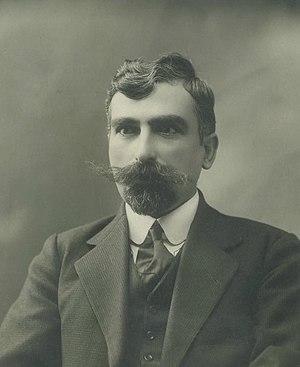
Aram Manoukian, connu aussi comme Aram de Van, est un politicien, révolutionnaire et général arménien. Organisateur du soulèvement de Van, il joua également un rôle majeur lors de la fondation de la République démocratique d'Arménie. Sans lui, l'indépendance n'aurait jamais aboutie.